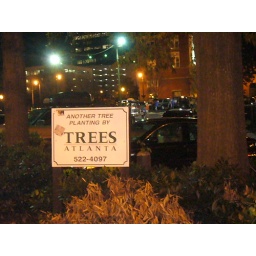
Woody's friends volunteer with Trees Atlanta, which plants trees in urban areas to beautify the city.